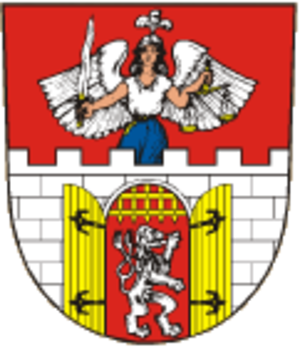
Litvínov est une ville du district de Most, dans la région d'Ústí nad Labem, en République tchèque. Sa population s'élevait à 24 143 habitants en 2018.